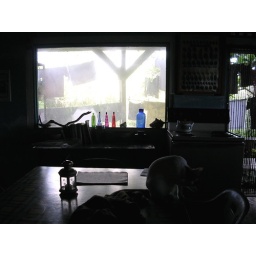
cat in the kitchen